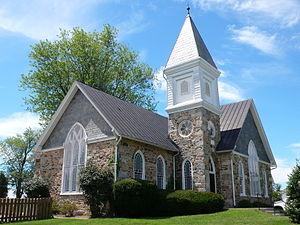
Hamilton est une ville des États-Unis située dans l’État de Virginie et le comté de Loudoun. Au recensement de 2010, sa population était de 506 habitants.